Albert Köhl

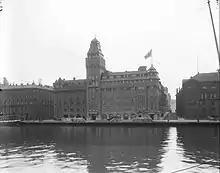
Strand Hotel on Blasieholmen in Stockholm, Sweden (1914).

After chef service at European restaurants including at Grand Hôtel 1906–1912 in Stockholm, Sweden, together with its former "maître d'hôtel" Julius Grönlund, he co-founded Strand Hotel for the 1912 Summer Olympics, operating as chef de cuisine 1912–1955. Offering Stockholm's largest banquet hall, adjoined to the Bååt palace on Blasieholmen, Strand rivaled contemporary Stockholm as preference for habitués such as Greta Garbo, Ingrid Bergman, Erik Harald Zetterström, along with international royals, politicians, and artists.